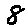
Label: 8